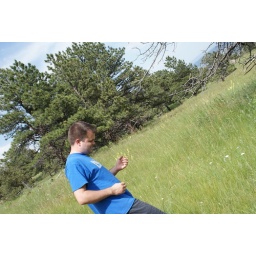
brad is standing and or playing in the grass (51)